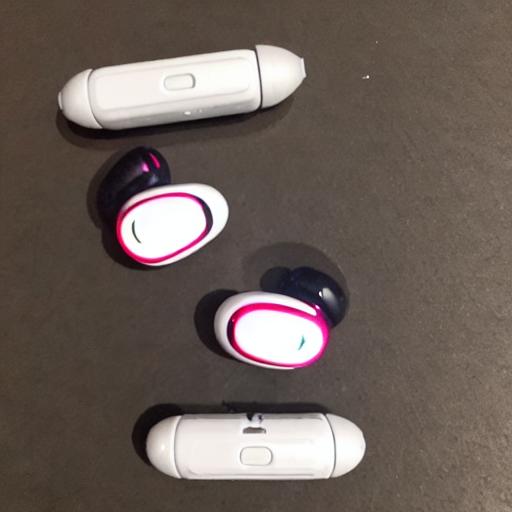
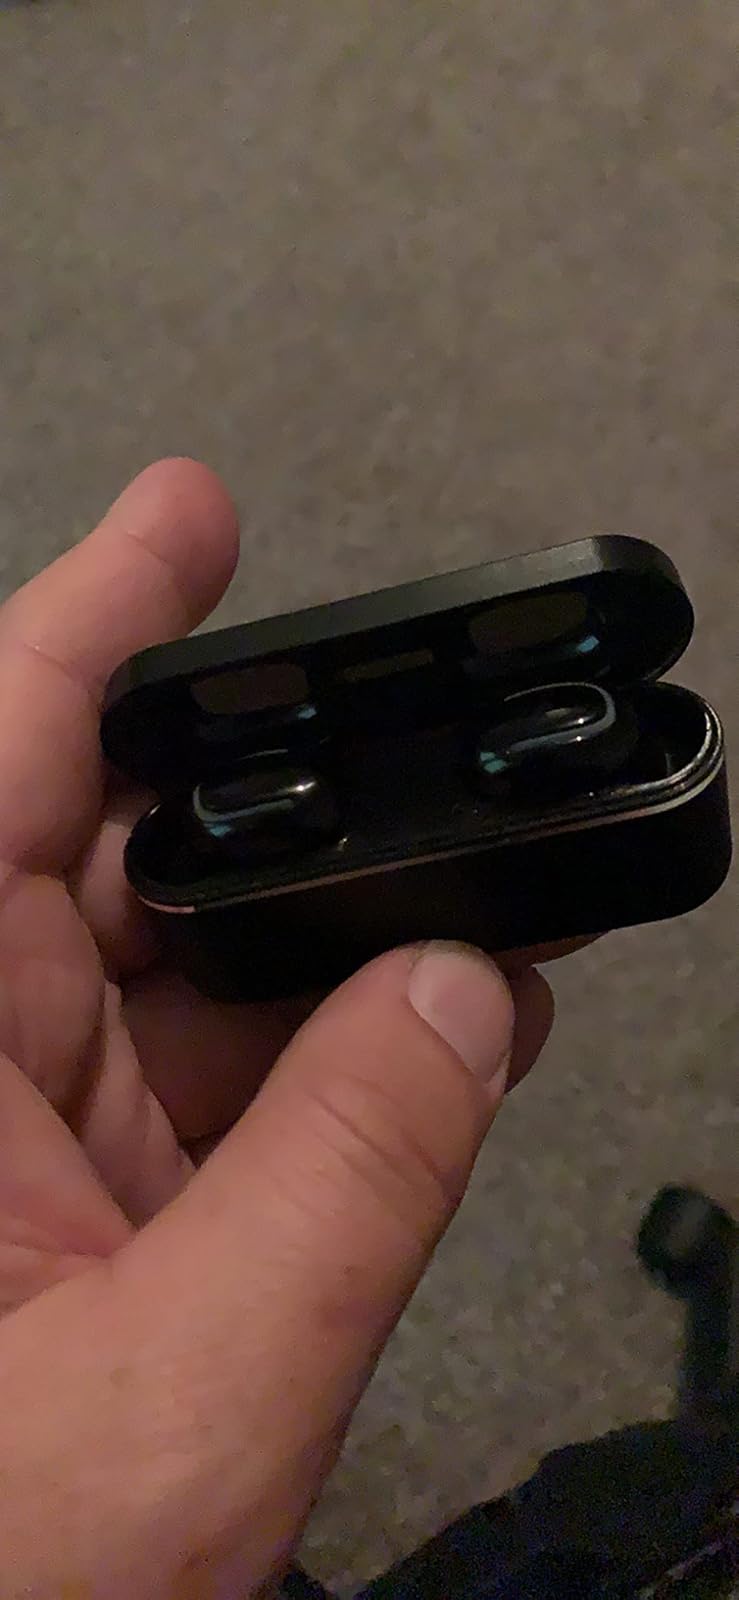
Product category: earbuds
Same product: no